John Forbes (Royal Navy officer)

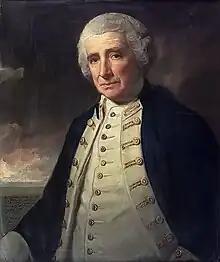
Forbes in 1778

Admiral of the Fleet John Forbes (17 July 1714 – 10 March 1796) was a Royal Navy officer and politician. After taking part in an expedition to Lisbon to support the Portuguese in the face of a Spanish threat, he saw action as captain of the third-rate HMS "Norfolk" at the Battle of Toulon during the War of the Austrian Succession. He was one of the few captains who really bore down on the enemy.